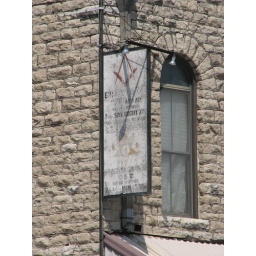
Taken AUG 23, 2009 in Springtown, TX . Masonic sign and window